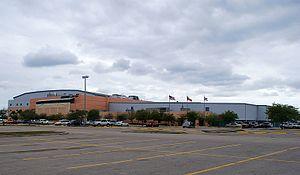
Une photographie de Germain Arena, à partir du coin nord-ouest du parking.
Germain Arena est une salle omnisports située à Estero, dans l'État de Floride. L'arène est principalement utilisée pour les rencontres de hockey sur glace et les concerts.